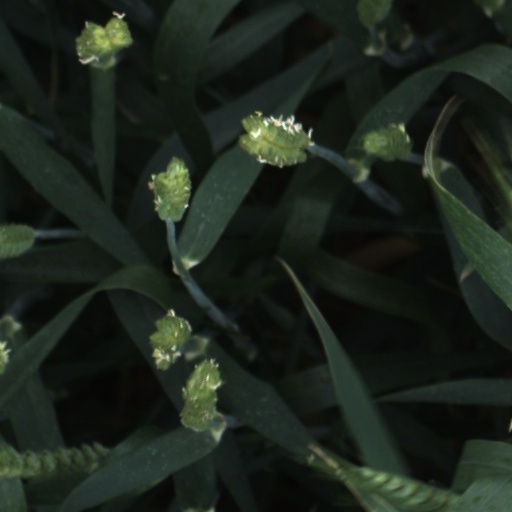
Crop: wheat